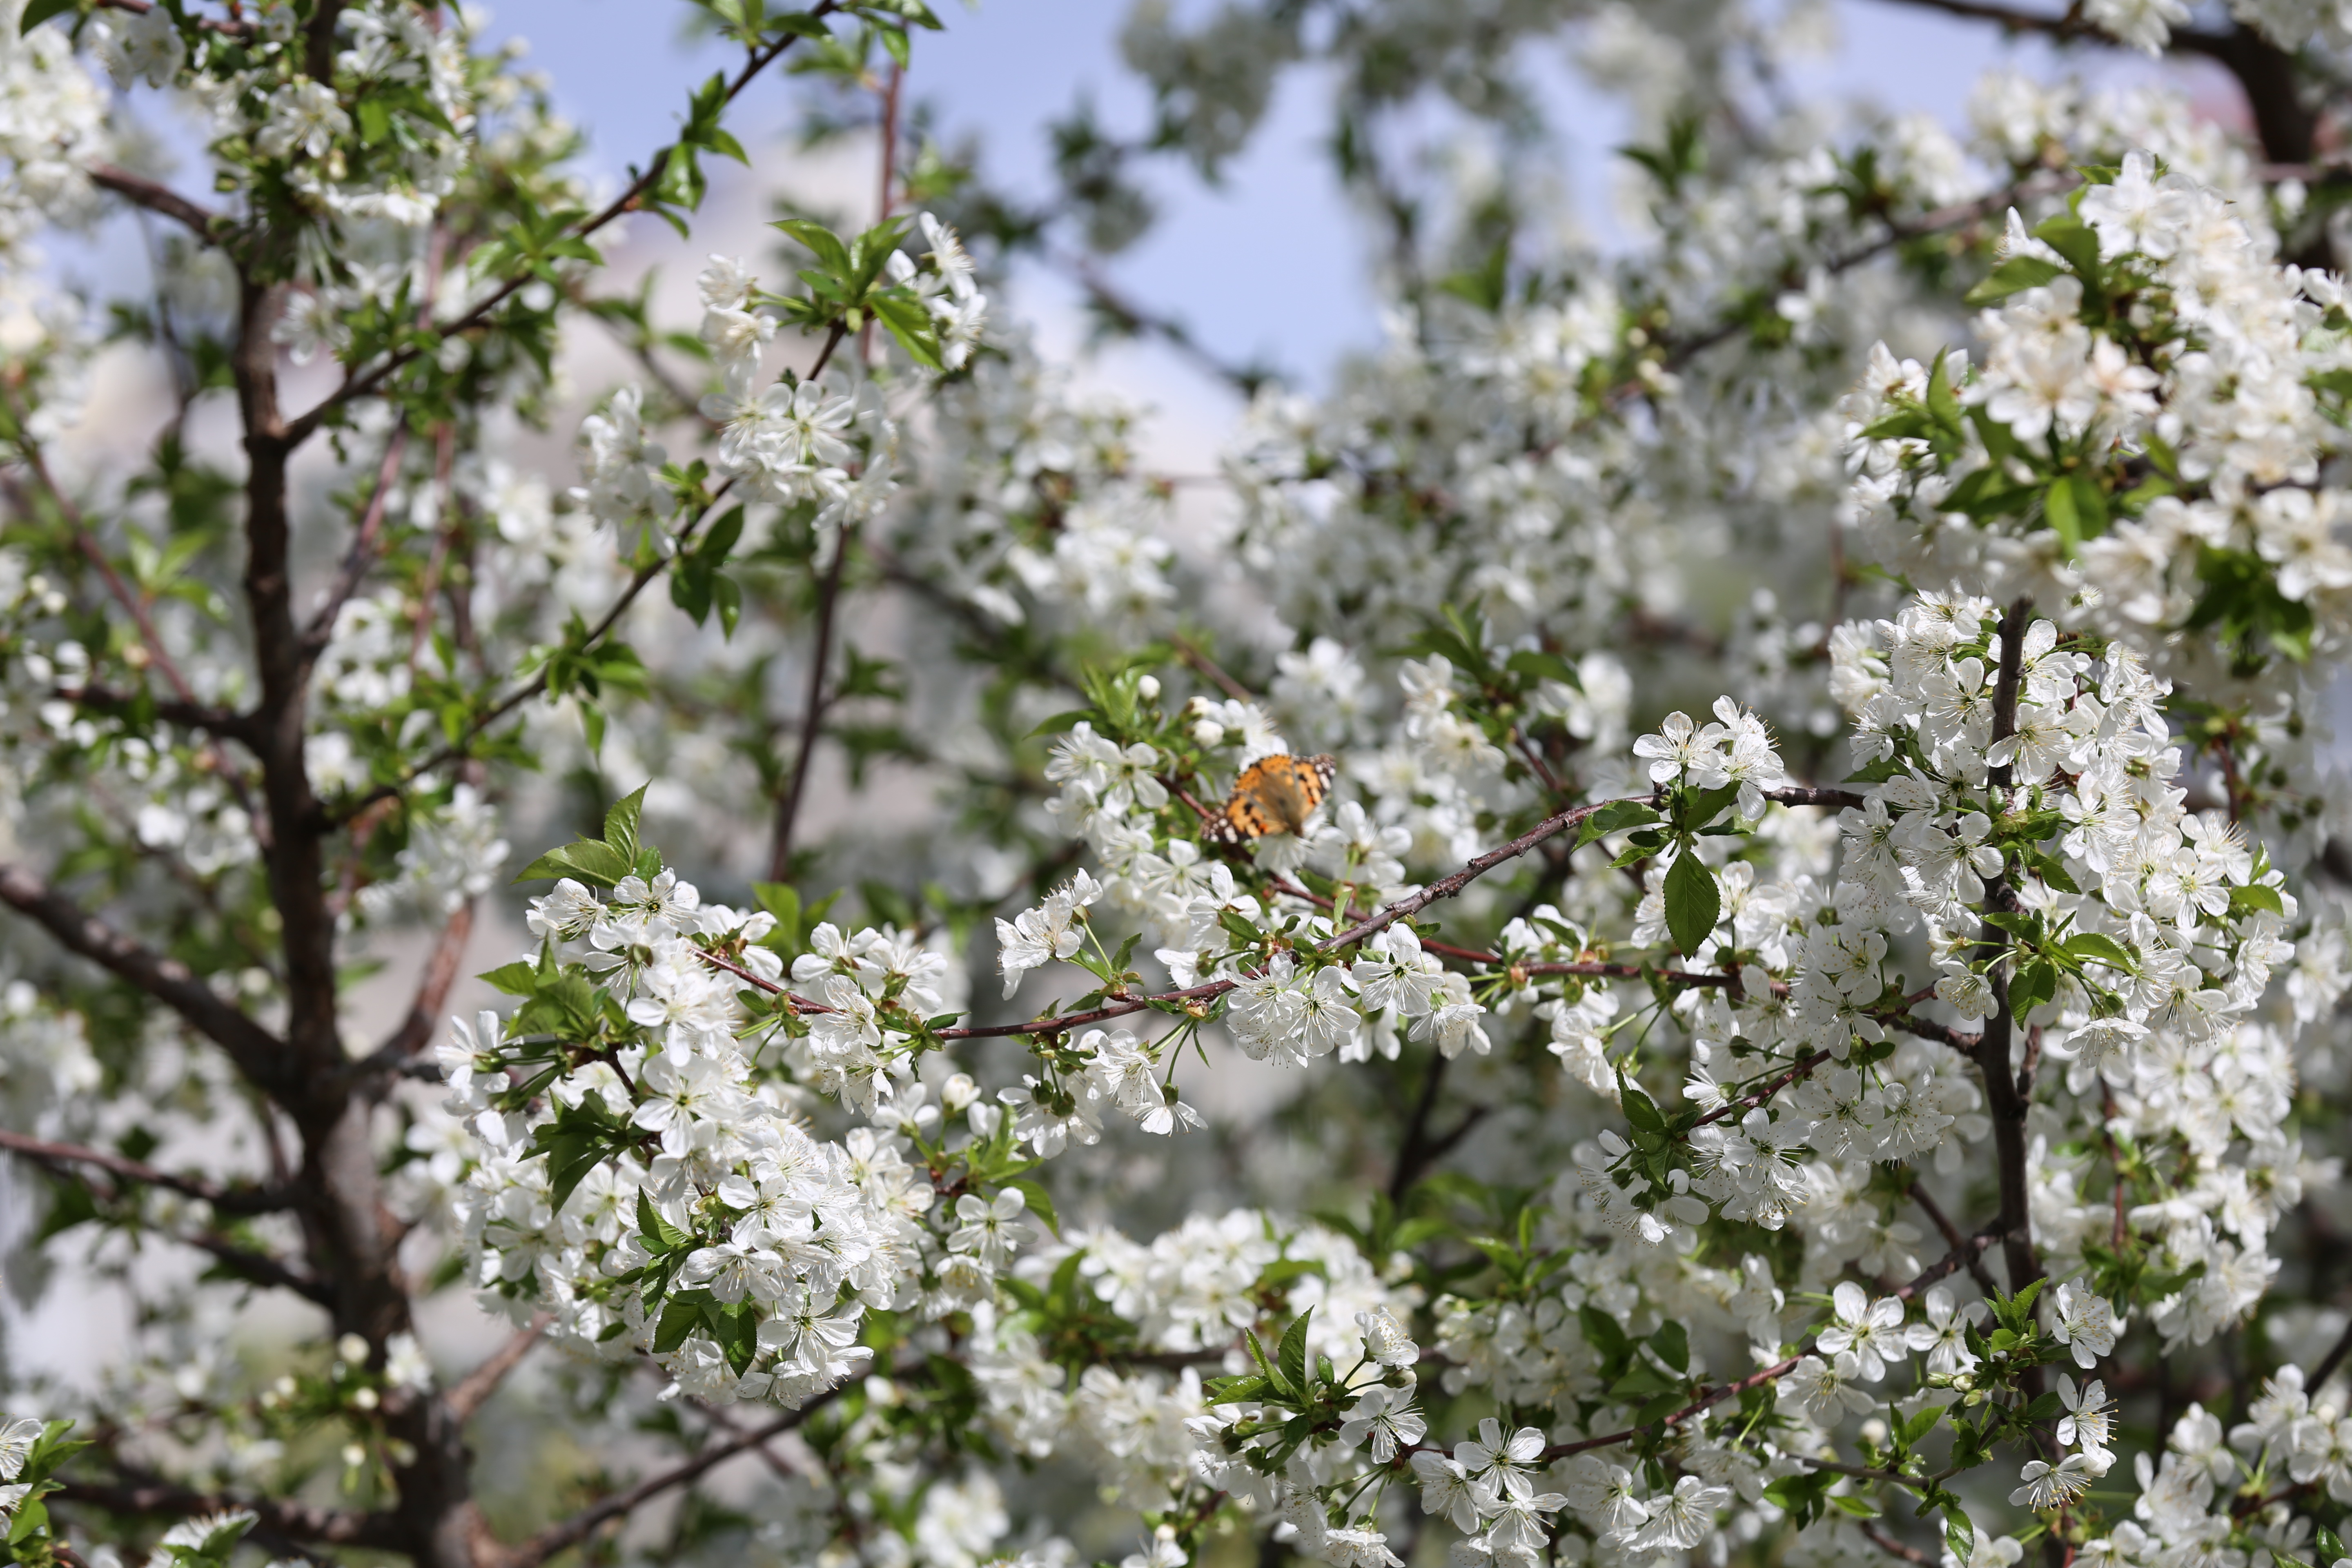
tree, nature, branch, blossom, plant, leaf, flower, spring, produce, insect, botany, butterfly, garden, flora, season, fauna, cherry blossom, invertebrate, wildflower, shrub, turkey, butterflies, macro photography, oktay